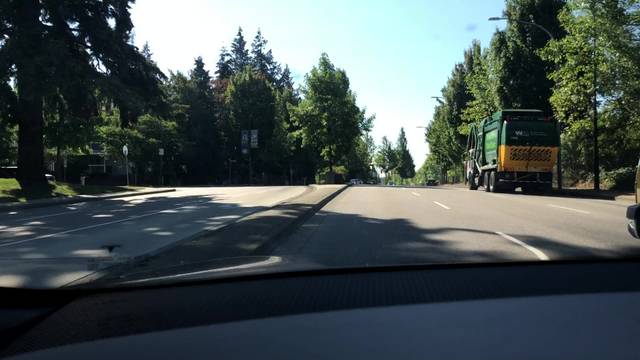
Region: Canada
Coordinates: 49.213, -122.958